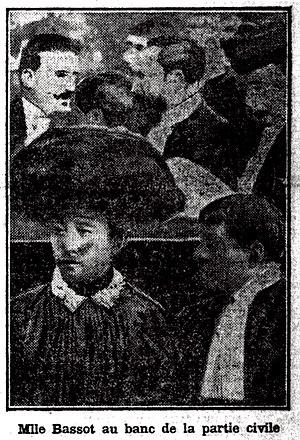
Marie-Jeanne Bassot, née le 22 février 1878 à Paris et morte le 13 décembre 1935 à Levallois-Perret est la fondatrice de la Fédération nationale des centres sociaux et socioculturels de France mais également de La Résidence Sociale, association reconnue d’utilité publique, instigatrice de l'action sociale en France et dont la mission actuelle est d’accueillir et d’accompagner des personnes fragilisées, en situation de handicap mental, et